USS Croaker

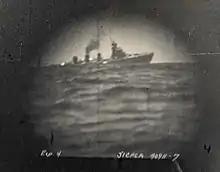
Periscope view from "Croaker" of "Nagara" sinking, 7 August 1944

"Croaker" arrived at Pearl Harbor from New London on 26 June 1944, and on 19 July put to sea on her first war patrol, sailing to the East China and Yellow Seas. In a series of brilliantly successful attacks which won her the Navy Unit Commendation, she sank the cruiser "Nagara" on 7 August, an auxiliary minesweeper, "Taito Maru", on 16 August, and two freighters, "Daigen Maru No. 7" on 14 August and "Yamateru Maru" on 17 August. During this patrol, she served as lifeguard during air strikes on the Bonin Islands. She refitted at Midway Atoll from 31 August to 23 September, when she sailed in a coordinated attack group for the same area on her second war patrol. Again successful, she sank the freighters "Shinki Maru" on 9 October, and "Hakuran Maru" on 23 October. She shadowed a convoy on 23–24 October, sank the freighter "Mikage Maru", and damaged "Gassan Maru" with her last torpedo. Tubes empty, she returned to Midway to fuel, and pushed on to Pearl Harbor, arriving for refit on 10 November.